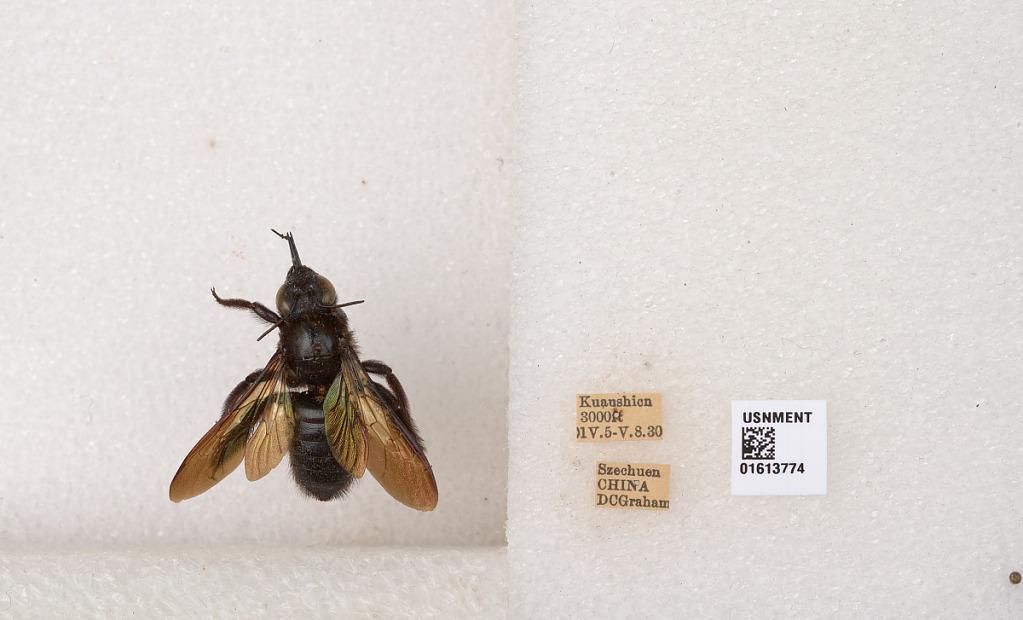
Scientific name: Xylocopa (Biluna) tranquebarorum tranquebarorum (Swederus)
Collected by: D. Graham
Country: China
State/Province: Sichuan
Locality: Kuanshien